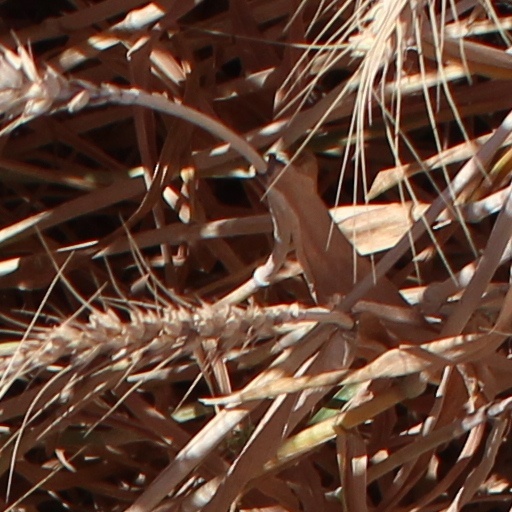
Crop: wheat